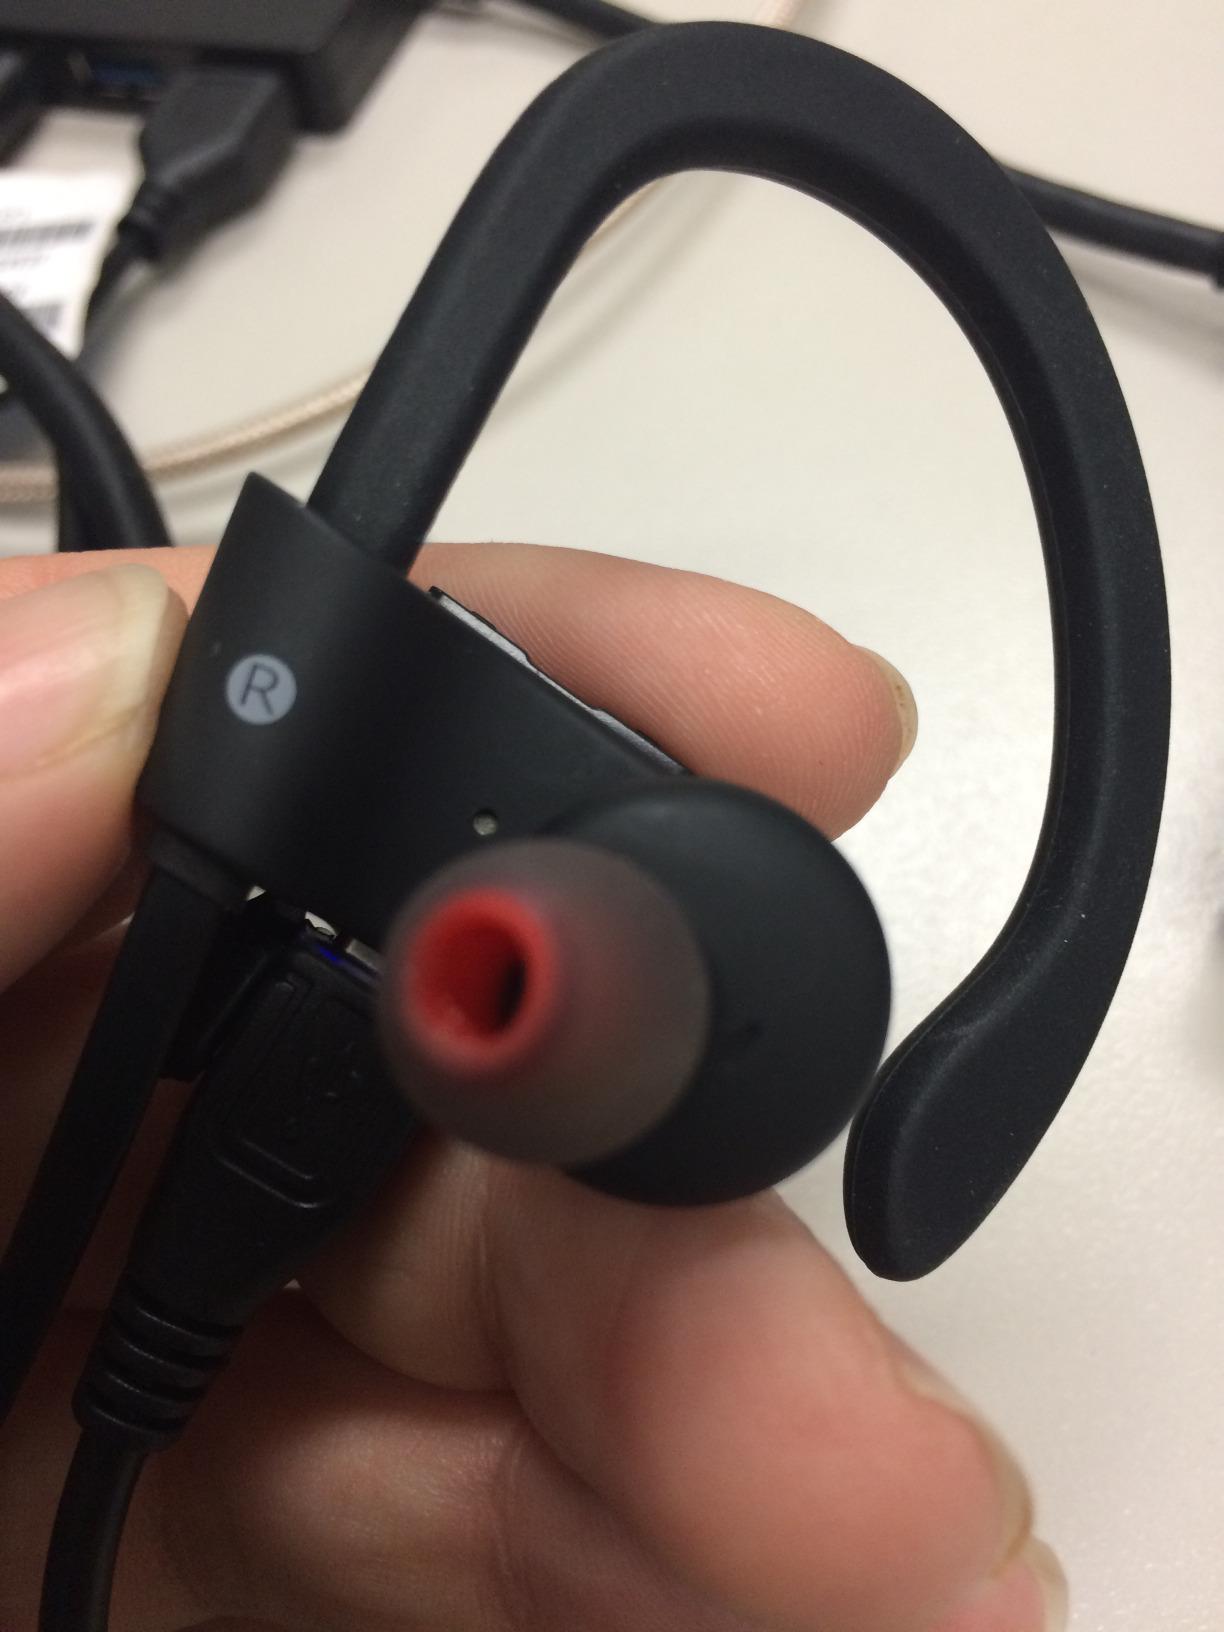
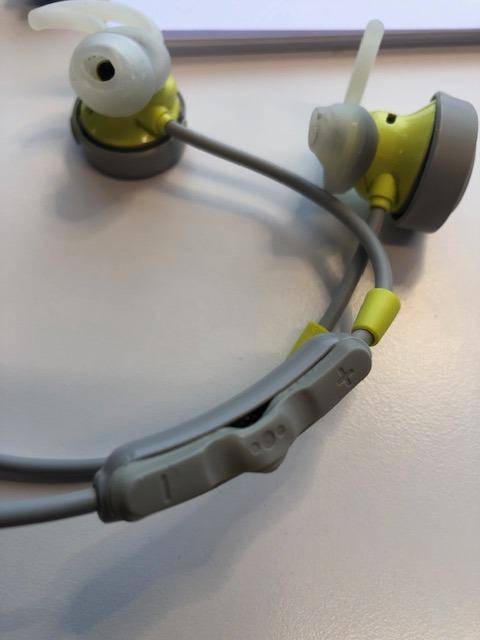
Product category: headphones
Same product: no